M240 machine gun

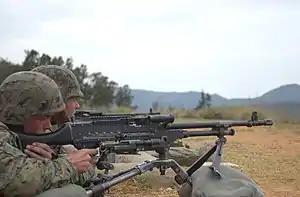
Marines with a tripod-mounted M240G

The M240G allows for commonality throughout the Marine Corps whether the weapon is used in an infantry, vehicular, or airborne role. The M240G is the ground version of the original M240 or M240E1, 7.62 mm medium class weapon designed as a coaxial/pintle-mounted machine gun for tanks and LAVs. The M240G can be modified for ground use by the installation of an "infantry modification kit" (a flash suppressor, front sight, carrying handle for the barrel, a buttstock, infantry length pistol grip, bipod, and rear sight assembly). The M240G lacks a front heat guard, and as such is a few pounds lighter than the M240B, weighing in at . The rate of fire of the M240G can be controlled by three gas settings. On gas setting one the weapon will fire at 650–750 rounds per minute, on gas setting two the weapon will fire at 750–850 rounds per minute, and on gas setting three the weapon will fire at 850–950 rounds per minute. The size of the gas port increases resulting in greater energy being delivered to the action. Use at high settings induces added stresses on the action and results in a shorter service life of the weapon. It gives the operator an ability to adjust the gas bleed to the action. This also allows the weapon to continue firing when very dirty from sustained use in combat conditions when it may be otherwise rendered inoperable due to an extremely dirty and dry action.